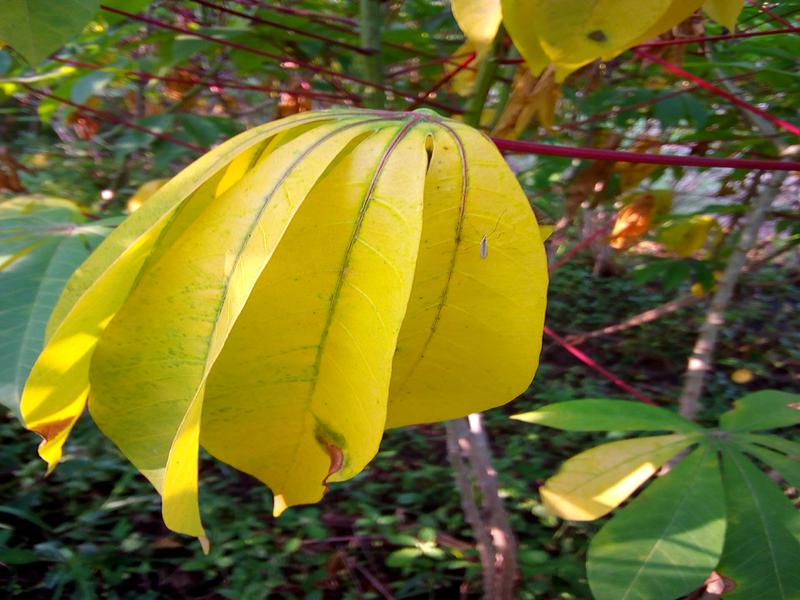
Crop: cassava
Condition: healthy